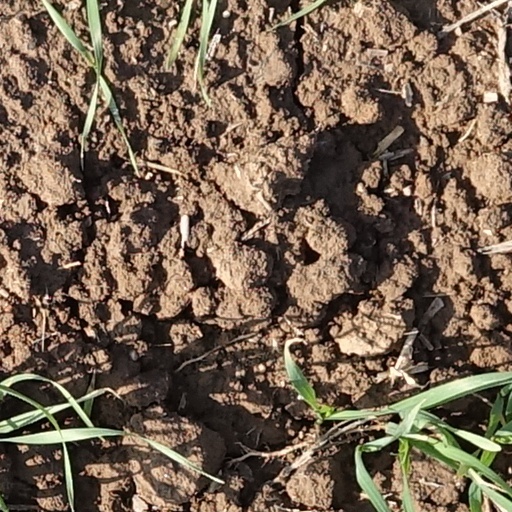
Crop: wheat